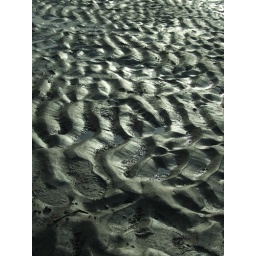
Lines in the sand where the tide has drawn across the beach at Godrevy